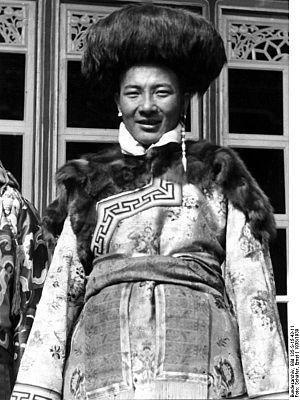
Bhondong, de son nom personnel Tséten Dorjé, est un homme politique tibétain.